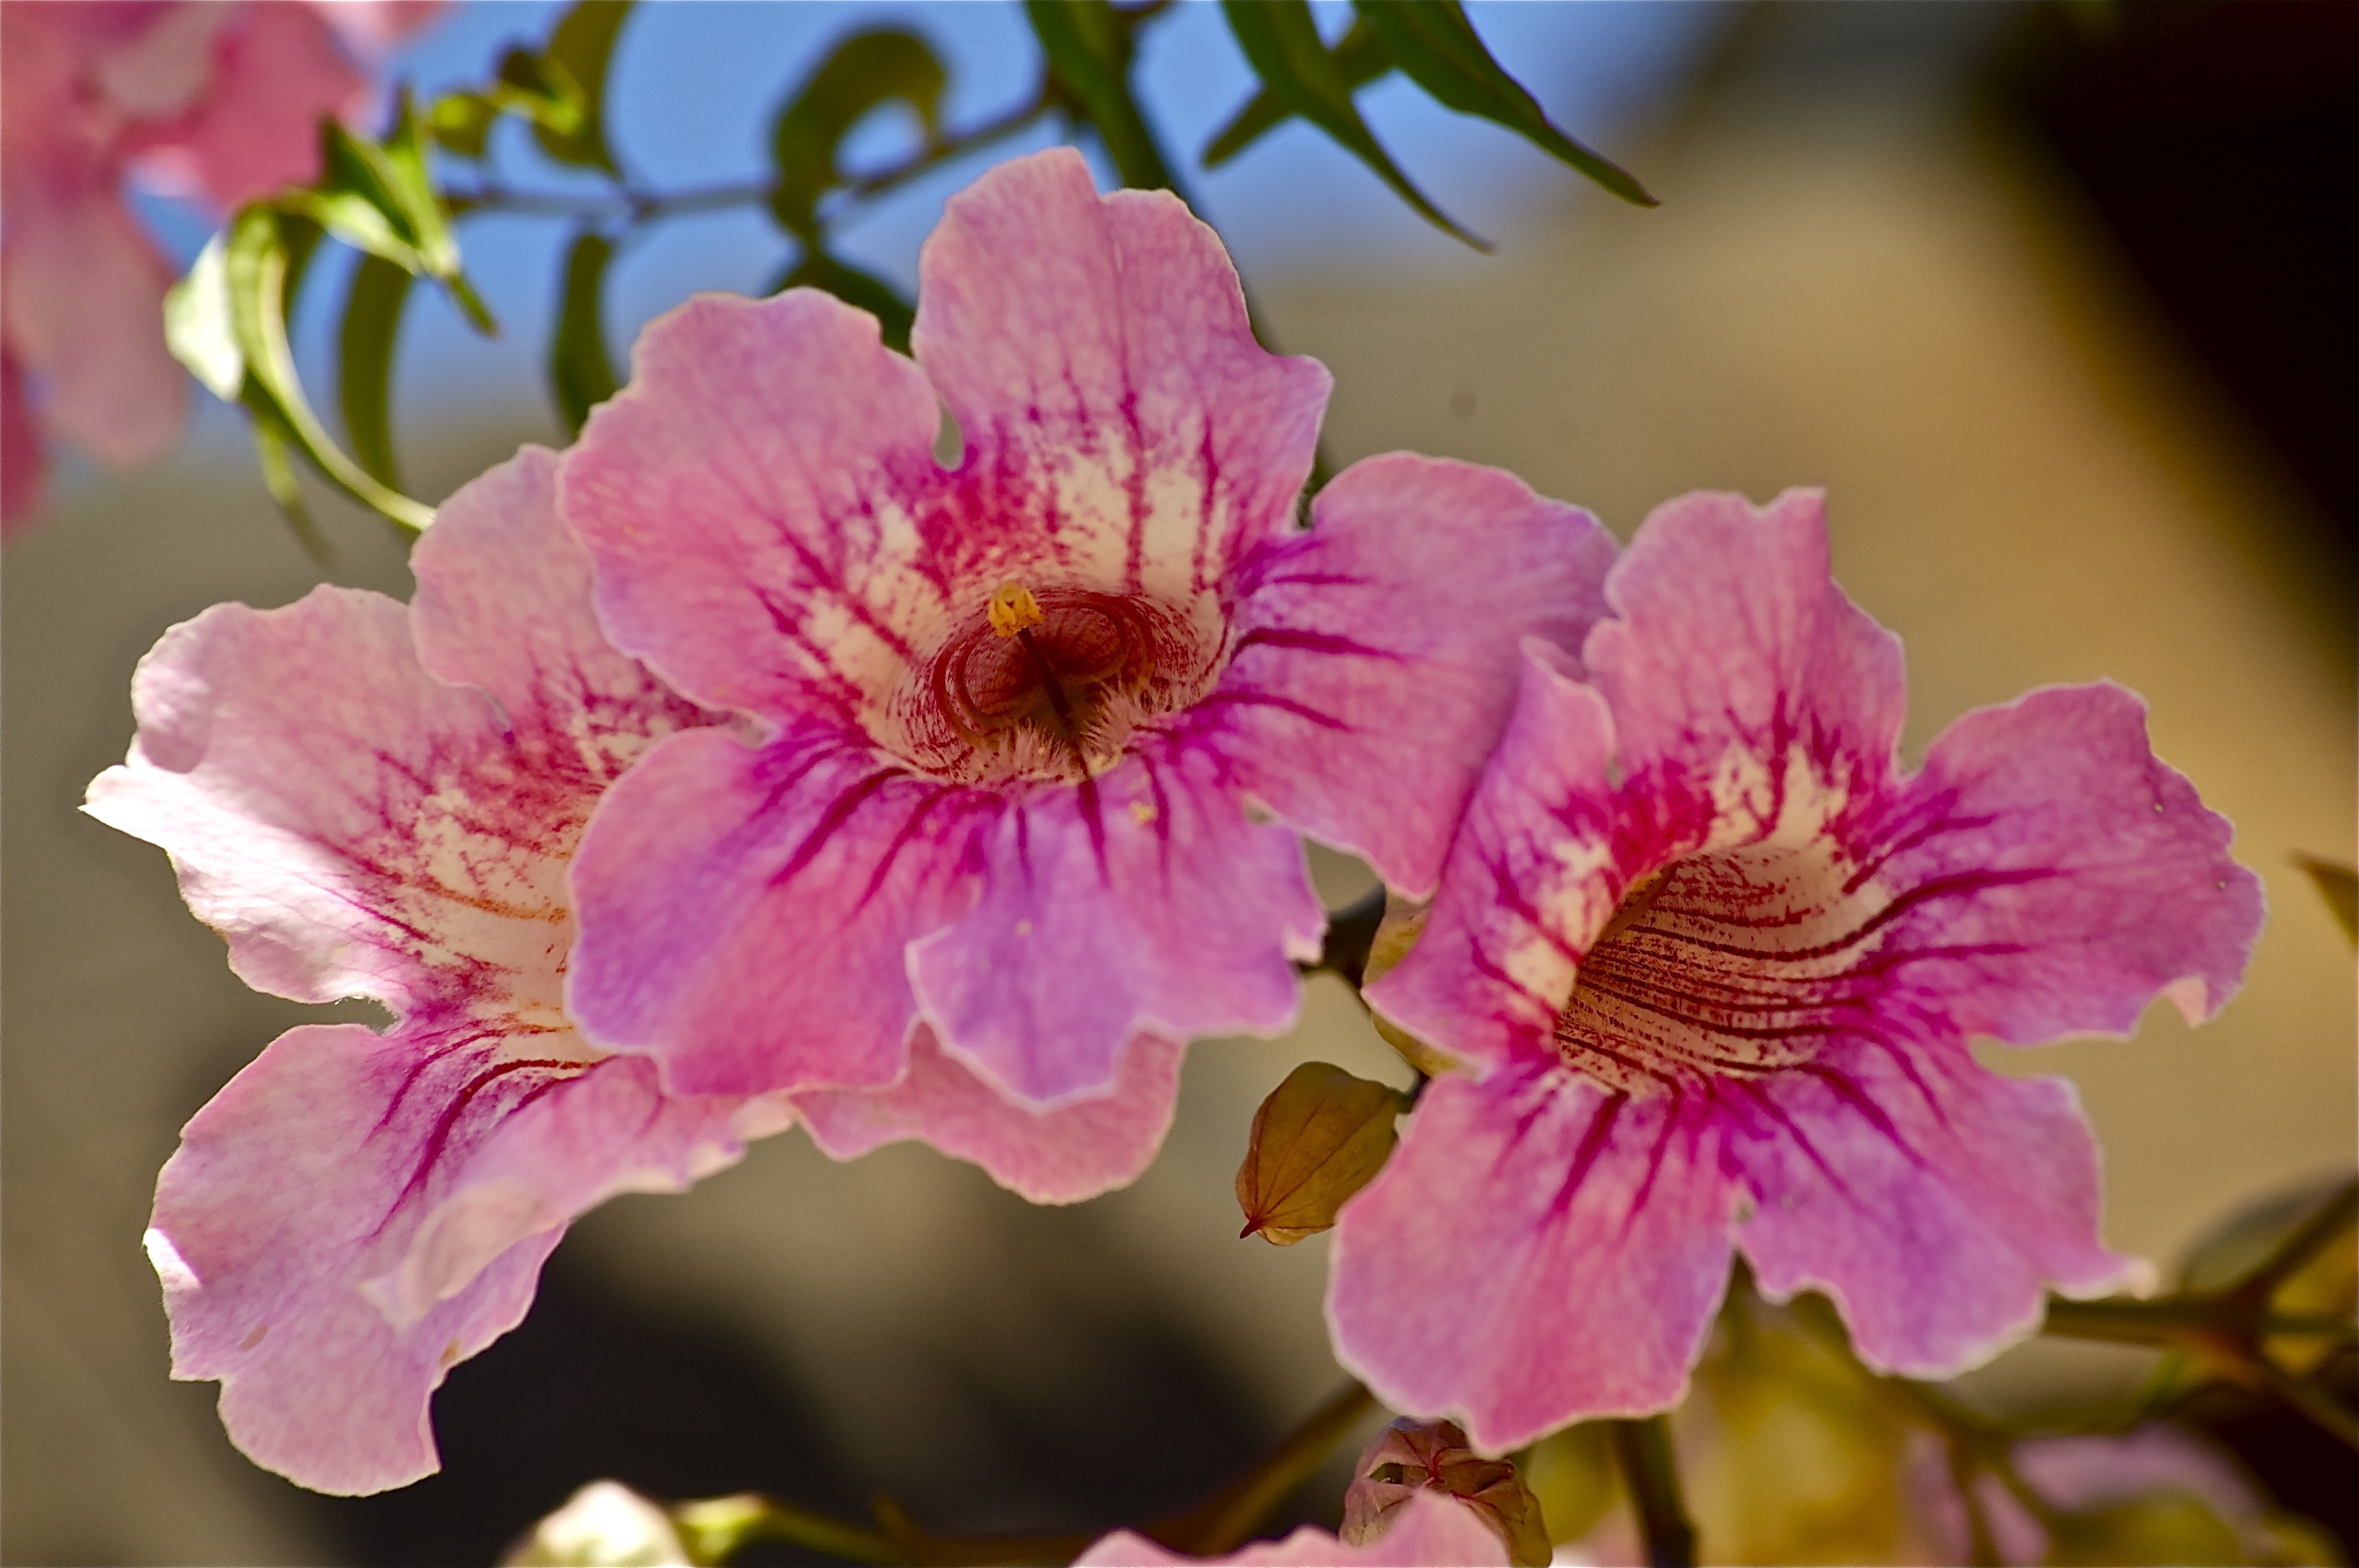
nature, blossom, plant, flower, petal, spring, vegetable, autumn, garden, flora, flowers, shrub, flowering plant, rose family, annual plant